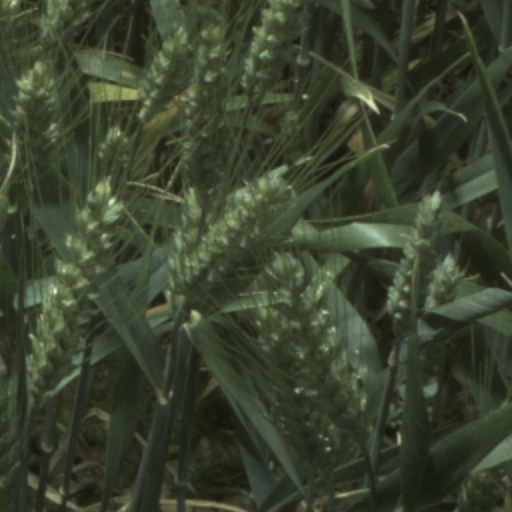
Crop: wheat